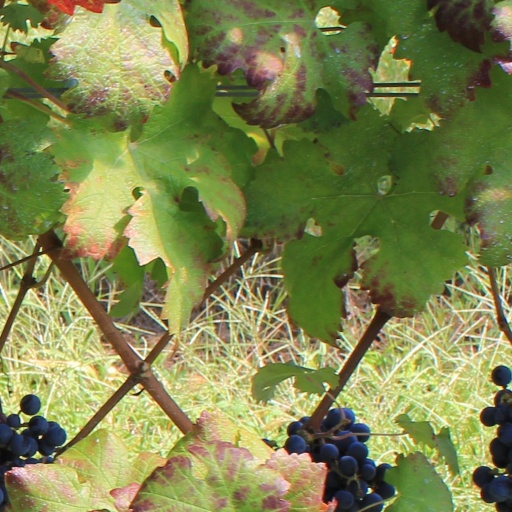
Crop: grape